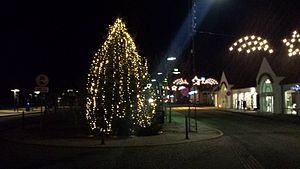
Jyderup / Erhverv / Detailhandel
Skarridsøgade er byens hovedstrøg. Til venstre ses stationen og til højre findes butikkerne.
Jyderup er en stationsby på Nordvestsjælland med 4.307 indbyggere i Jyderup Sogn i Holbæk Kommune. Den hører under Region Sjælland. Dens vartegn er Jyderup Kirke, der stammer fra slutningen af 1100-tallet.